Helen Mayo

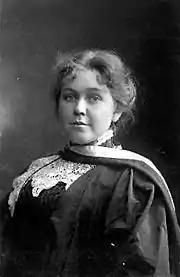

Helen Mary Mayo was born in Adelaide, Australia on 1 October 1878. She was the eldest of the seven children of George Gibbes Mayo (1845–1921), a civil engineer, and Henrietta Mary Mayo, née Donaldson, (1852–1930) and granddaughter of George Mayo, a prominent Adelaide doctor, and Maria Gandy. Her formal education commenced at the age of 10, when she began receiving regular lessons with a tutor. At the age of 16, she was enrolled in the Advanced School for Girls on Grote Street (a forerunner of Adelaide High School), from which she matriculated after one year, at the end of 1895.